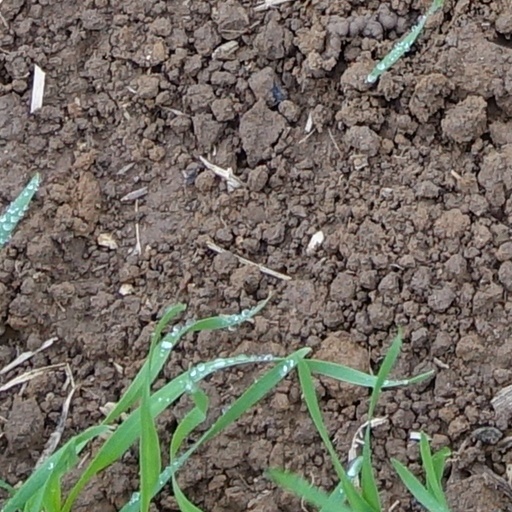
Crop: wheat